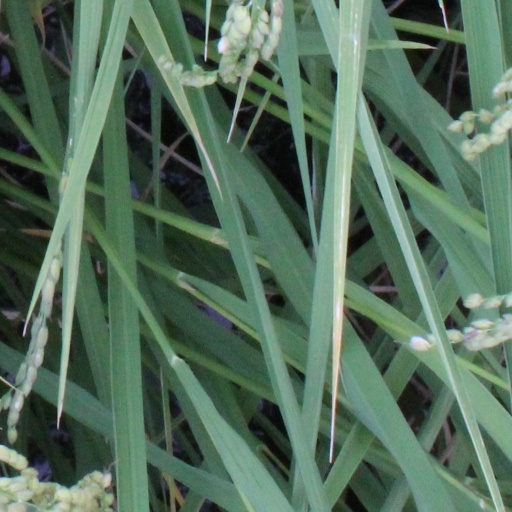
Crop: rice